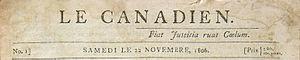
Cet article traite des événements qui se sont produits durant l'année 1806 au Bas-Canada.
Cet article traite des événements qui se sont produits durant l'année 1806 au Canada.